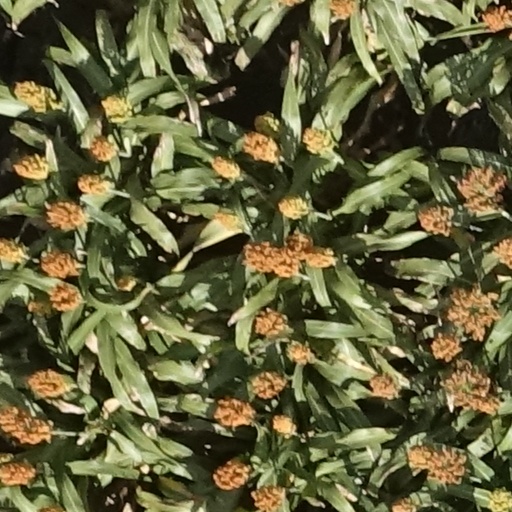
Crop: sorghum